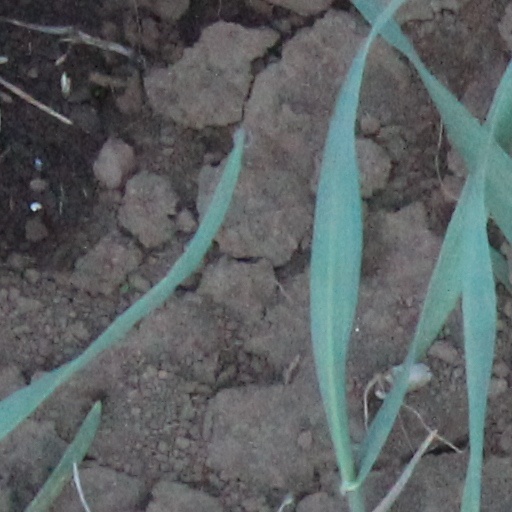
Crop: wheat